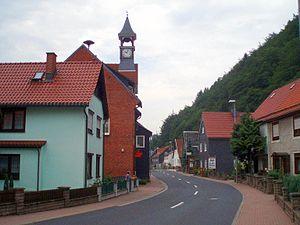
Nahetal-Waldau est une commune allemande indépendante de Thuringe située dans l'arrondissement de Hildburghausen. La commune été formée en 1996 par la réunion de cinq anciennes communes.